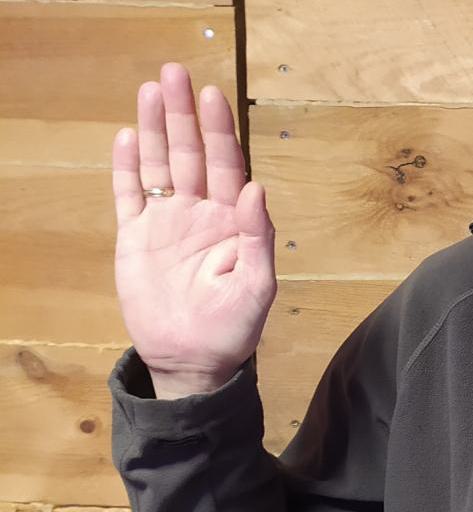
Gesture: stop